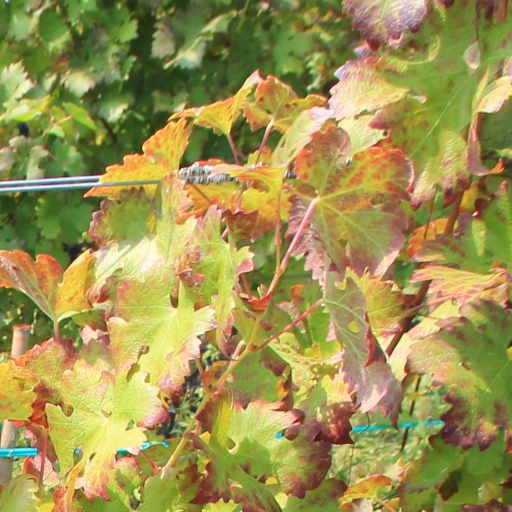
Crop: grape